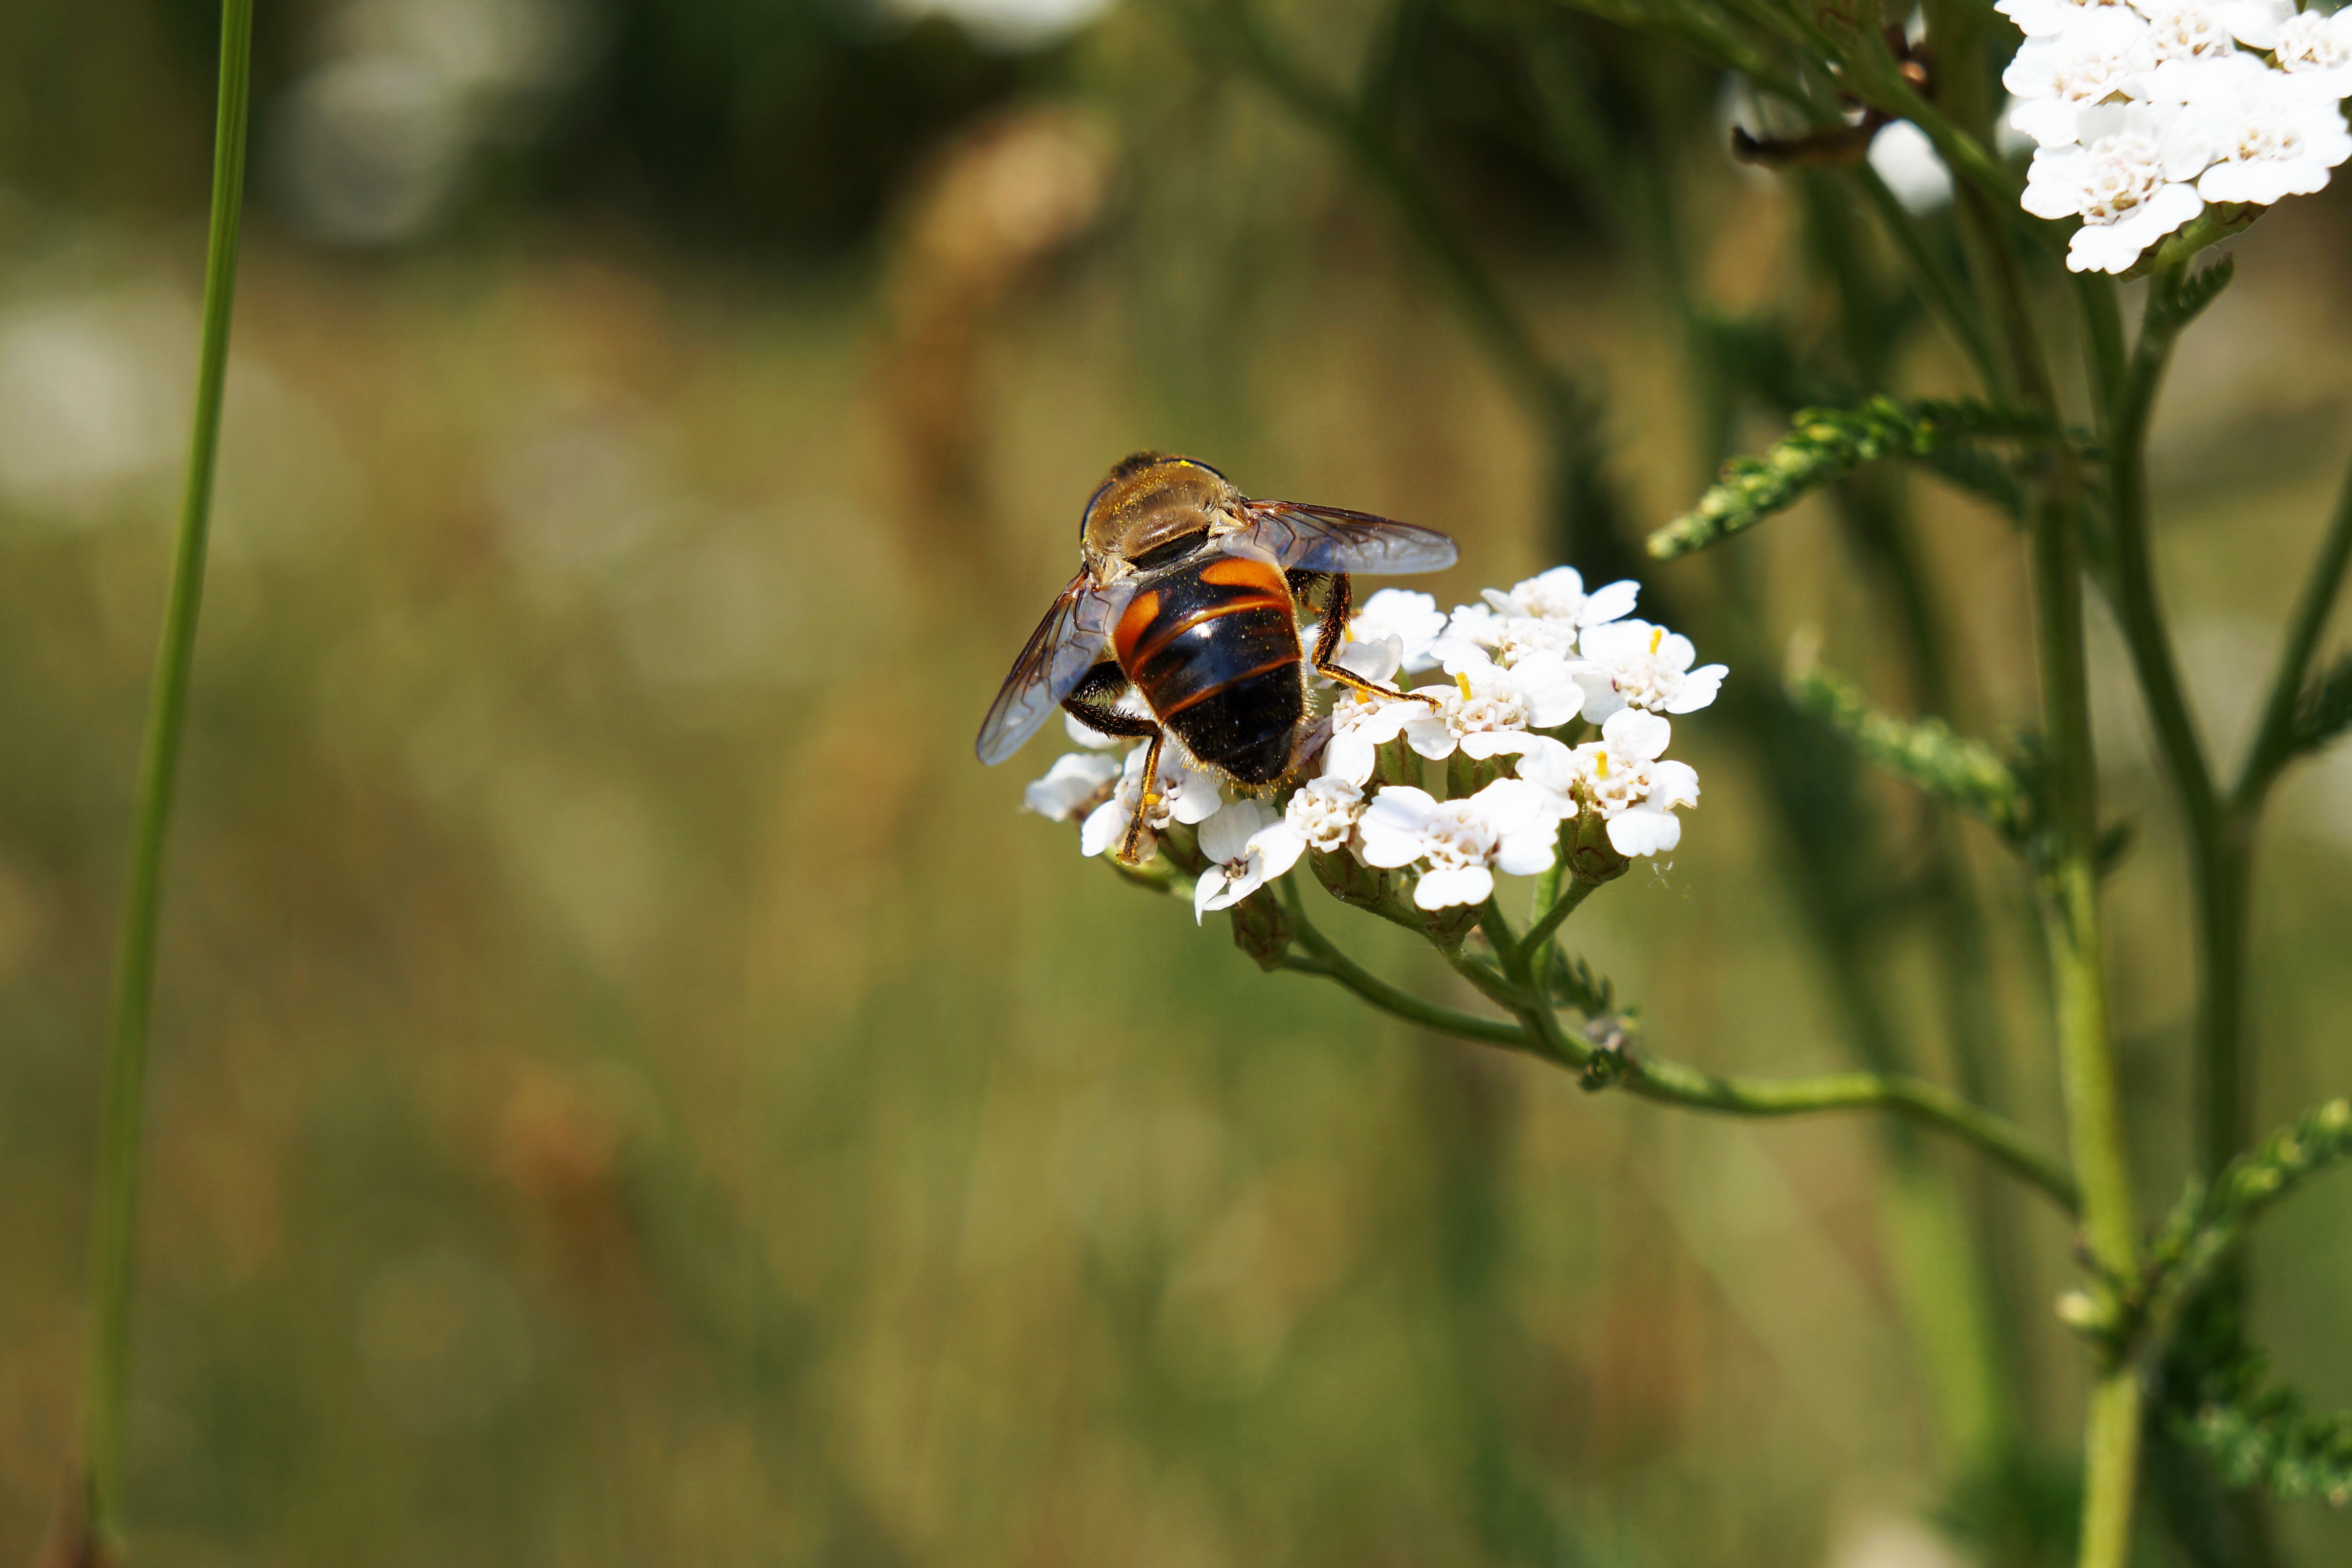
nature, blossom, plant, meadow, flower, bloom, summer, wildlife, green, insect, botany, flora, fauna, invertebrate, wildflower, close up, bee, nectar, macro photography, honey bee, membrane winged insect